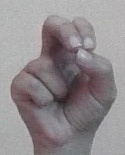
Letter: gaaf